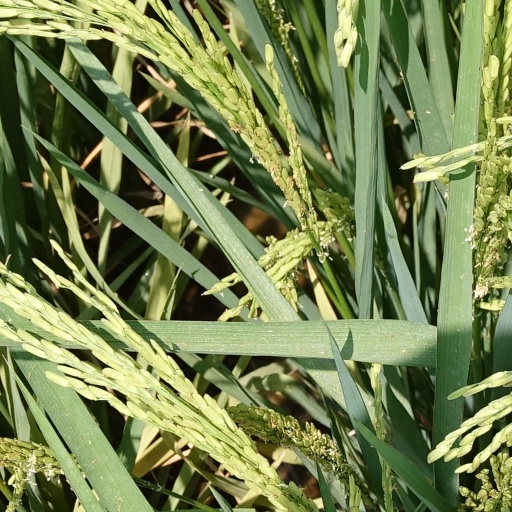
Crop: rice